Palm Beach County, Florida

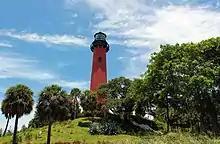
Jupiter Lighthouse situated in the Jupiter Inlet Lighthouse Outstanding Natural Area

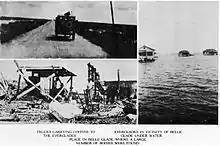
A montage of images of impact by the 1928 Okeechobee hurricane

Around 12,000 years ago, Native Americans began migrating into Florida. An estimated 20,000 Native Americans lived in South Florida when the Spanish arrived. Their population diminished significantly by the 18th century, due to warfare, enslavement, and diseases from Europe. In 1513, Juan Ponce de León became the first European in modern-day Palm Beach County when he landed at the Jupiter Inlet. Among the first non-Native American residents were African Americans, many of whom were former slaves or immediate descendants of former slaves, arriving in what was then Spanish Florida in the late 17th century. Finding refuge among the Seminoles, the former slaves or descendants of former slaves fought alongside them against white settlers and bounty hunters during the Seminole Wars. Portions of the Second Seminole War occurred in Palm Beach County, including the Battles of the Loxahatchee in 1838.